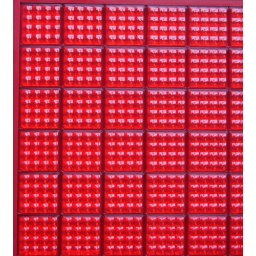
A red wall by the entrance to the 2010 Serpentine Pavilion in Hyde Park London.